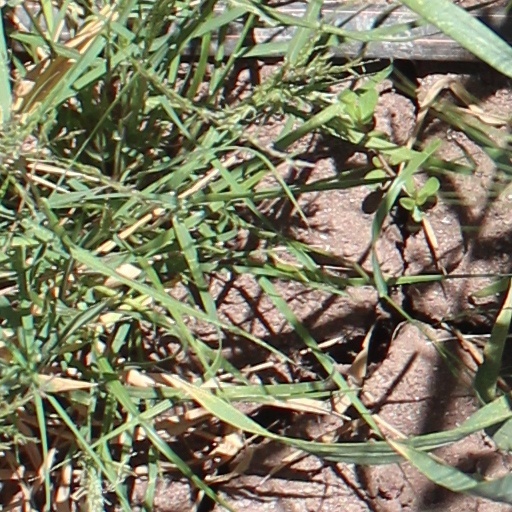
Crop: wheat